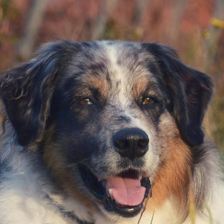
Label: animals